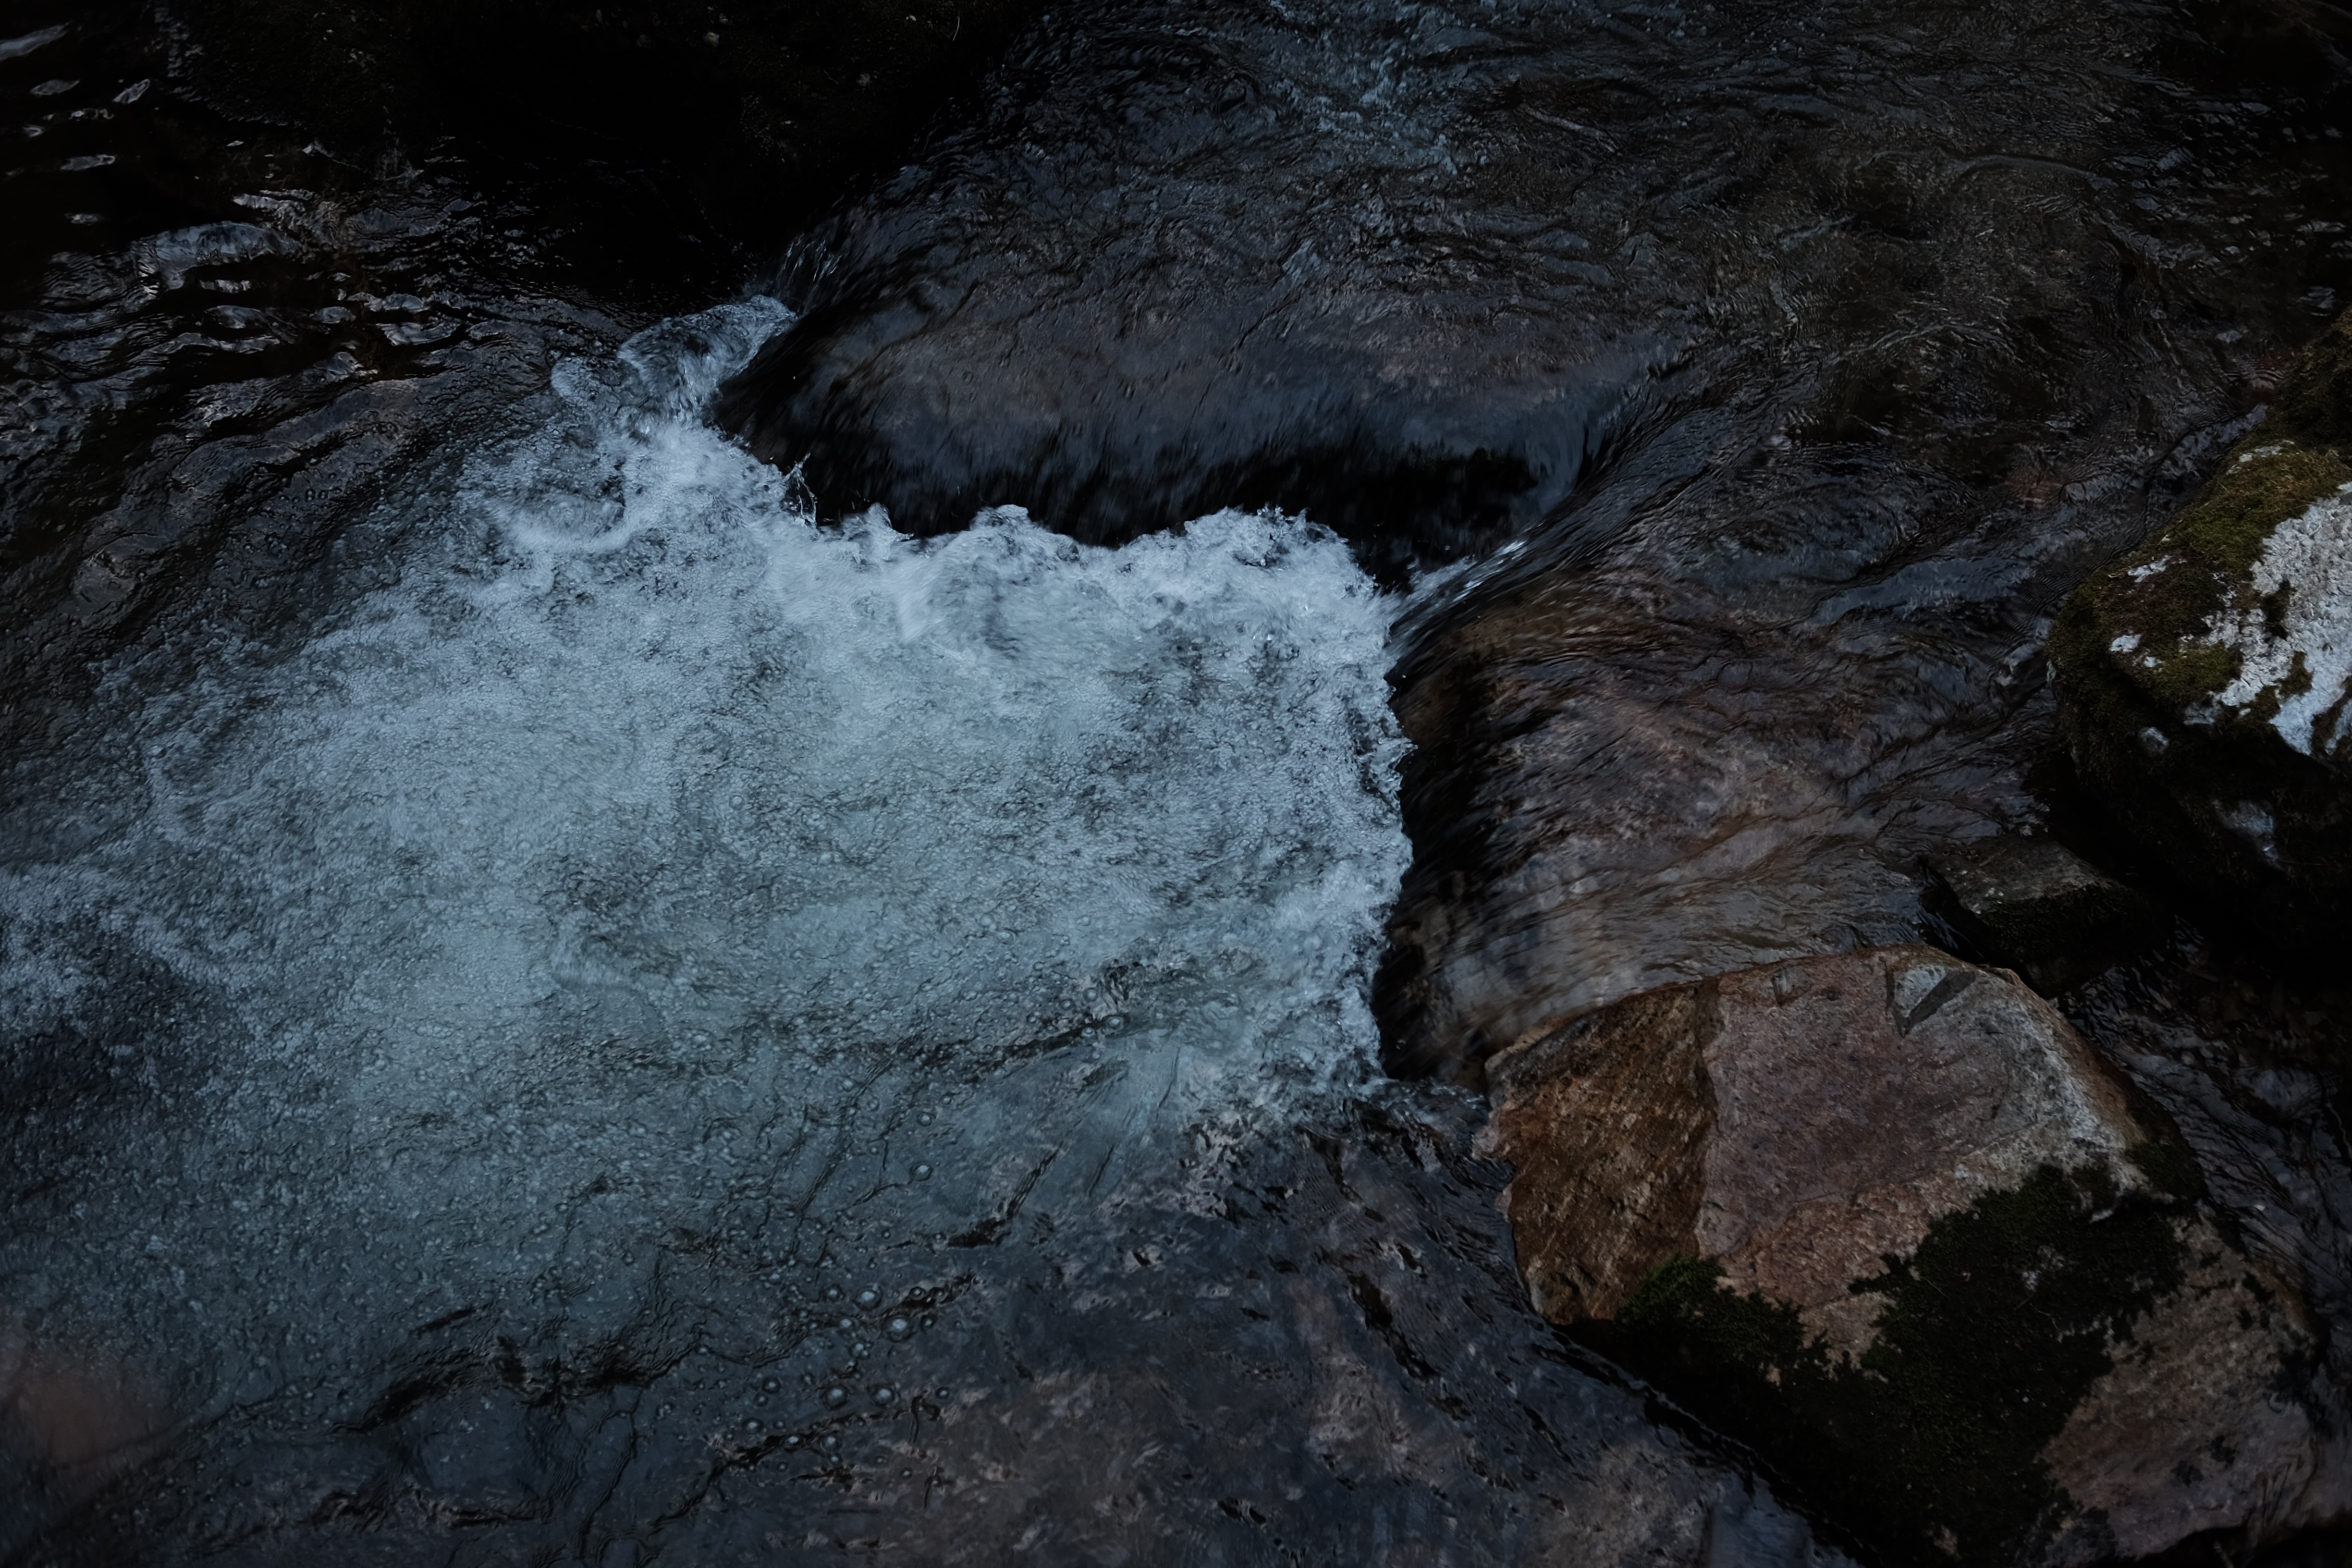
sea, water, nature, rock, winter, wave, river, formation, stream, ice, cave, reflection, rapid, darkness, geology, water feature, landform, geographical feature